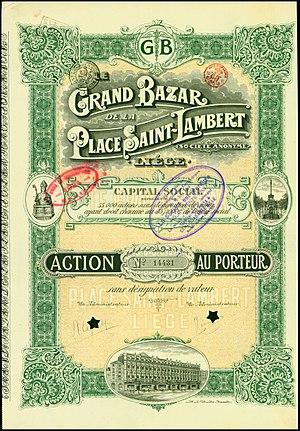
La place Saint-Lambert est une place publique située dans le centre-ville de Liège, en Belgique. Espace créé consécutivement à la destruction de la cathédrale Notre-Dame-et-Saint-Lambert par les Liégeois eux-mêmes lors de la révolution liégeoise, elle est devenue la place principale de la ville.
Un grand magasin est un commerce de détail multispécialiste exploité par une société commerciale unique.